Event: Nepal Earthquake
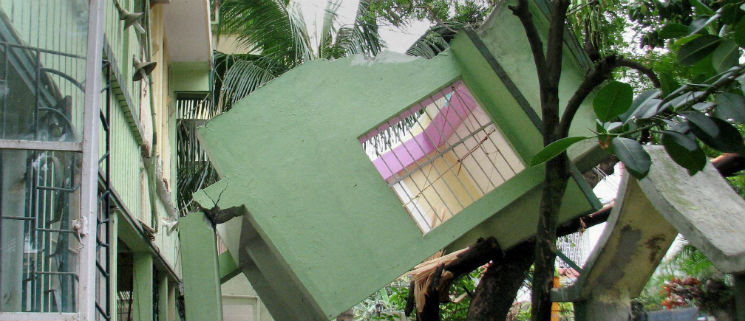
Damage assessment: damage